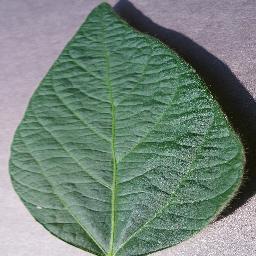
Label: Soybean___healthy